Beer in the United States

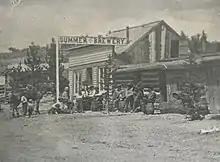
The Summer Brewery in Fairplay, Colorado 1800s

D.G. Yuengling & Son, commonly called Yuengling, is the oldest operating brewing company in the United States, having been established in 1829 by David Yuengling, and is one of the largest breweries by volume in the country. Headquartered in Pottsville, Pennsylvania, it is currently the largest American-owned brewery.